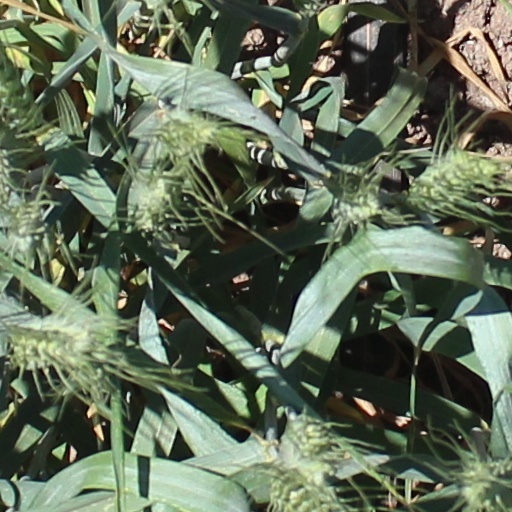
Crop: wheat